Sandy Mölling

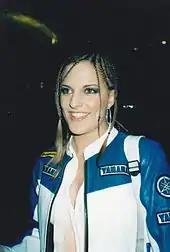
Mölling backstage in 2002

In 2000, Mölling auditioned for the debut installment of the German reality television program "Popstars", entering the competition with thousands of other women. She earned a position in the top 30 finalists and immediately travelled to Mallorca, Spain to join her competitors for a workshop, where she made it to the final 10 on the show despite her struggles with dancing choreographies. During a special episode in November 2000, jury member Moslener eventually disclosed that Sandy was chosen to become part of the final five-member girl group No Angels.